POWER6

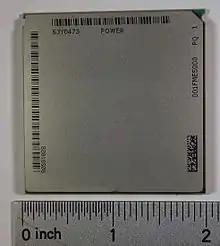
Power6 CPU

The POWER6 is a microprocessor developed by IBM that implemented the Power ISA v.2.05. When it became available in systems in 2007, it succeeded the POWER5+ as IBM's flagship Power microprocessor. It is claimed to be part of the eCLipz project, said to have a goal of converging IBM's server hardware where practical (hence "ipz" in the acronym: iSeries, pSeries, and zSeries).